Petar Kružić staircase

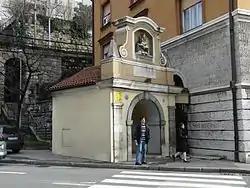
The baroque chapel in Rijeka as the beginning of Petar Kružić stairway.

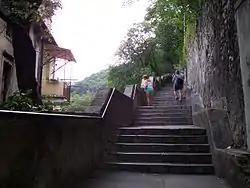
Middle part of Petar Kružić stairway.

The construction of the votive stairway was begun in 1531 with the Croatian warlord captain Petar Kružić, who excelled in the battles with the Turks. He built the lower part of the staircase way leading to the Basilica of Notre-Dame of Trsat, today is Church of Our Lady of Trsat dated 15th century. It is why this staircase was named Petar Kružić stairway.